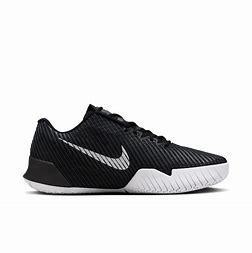
Brand: Nike
Model: Court Air Zoom Vapor 11